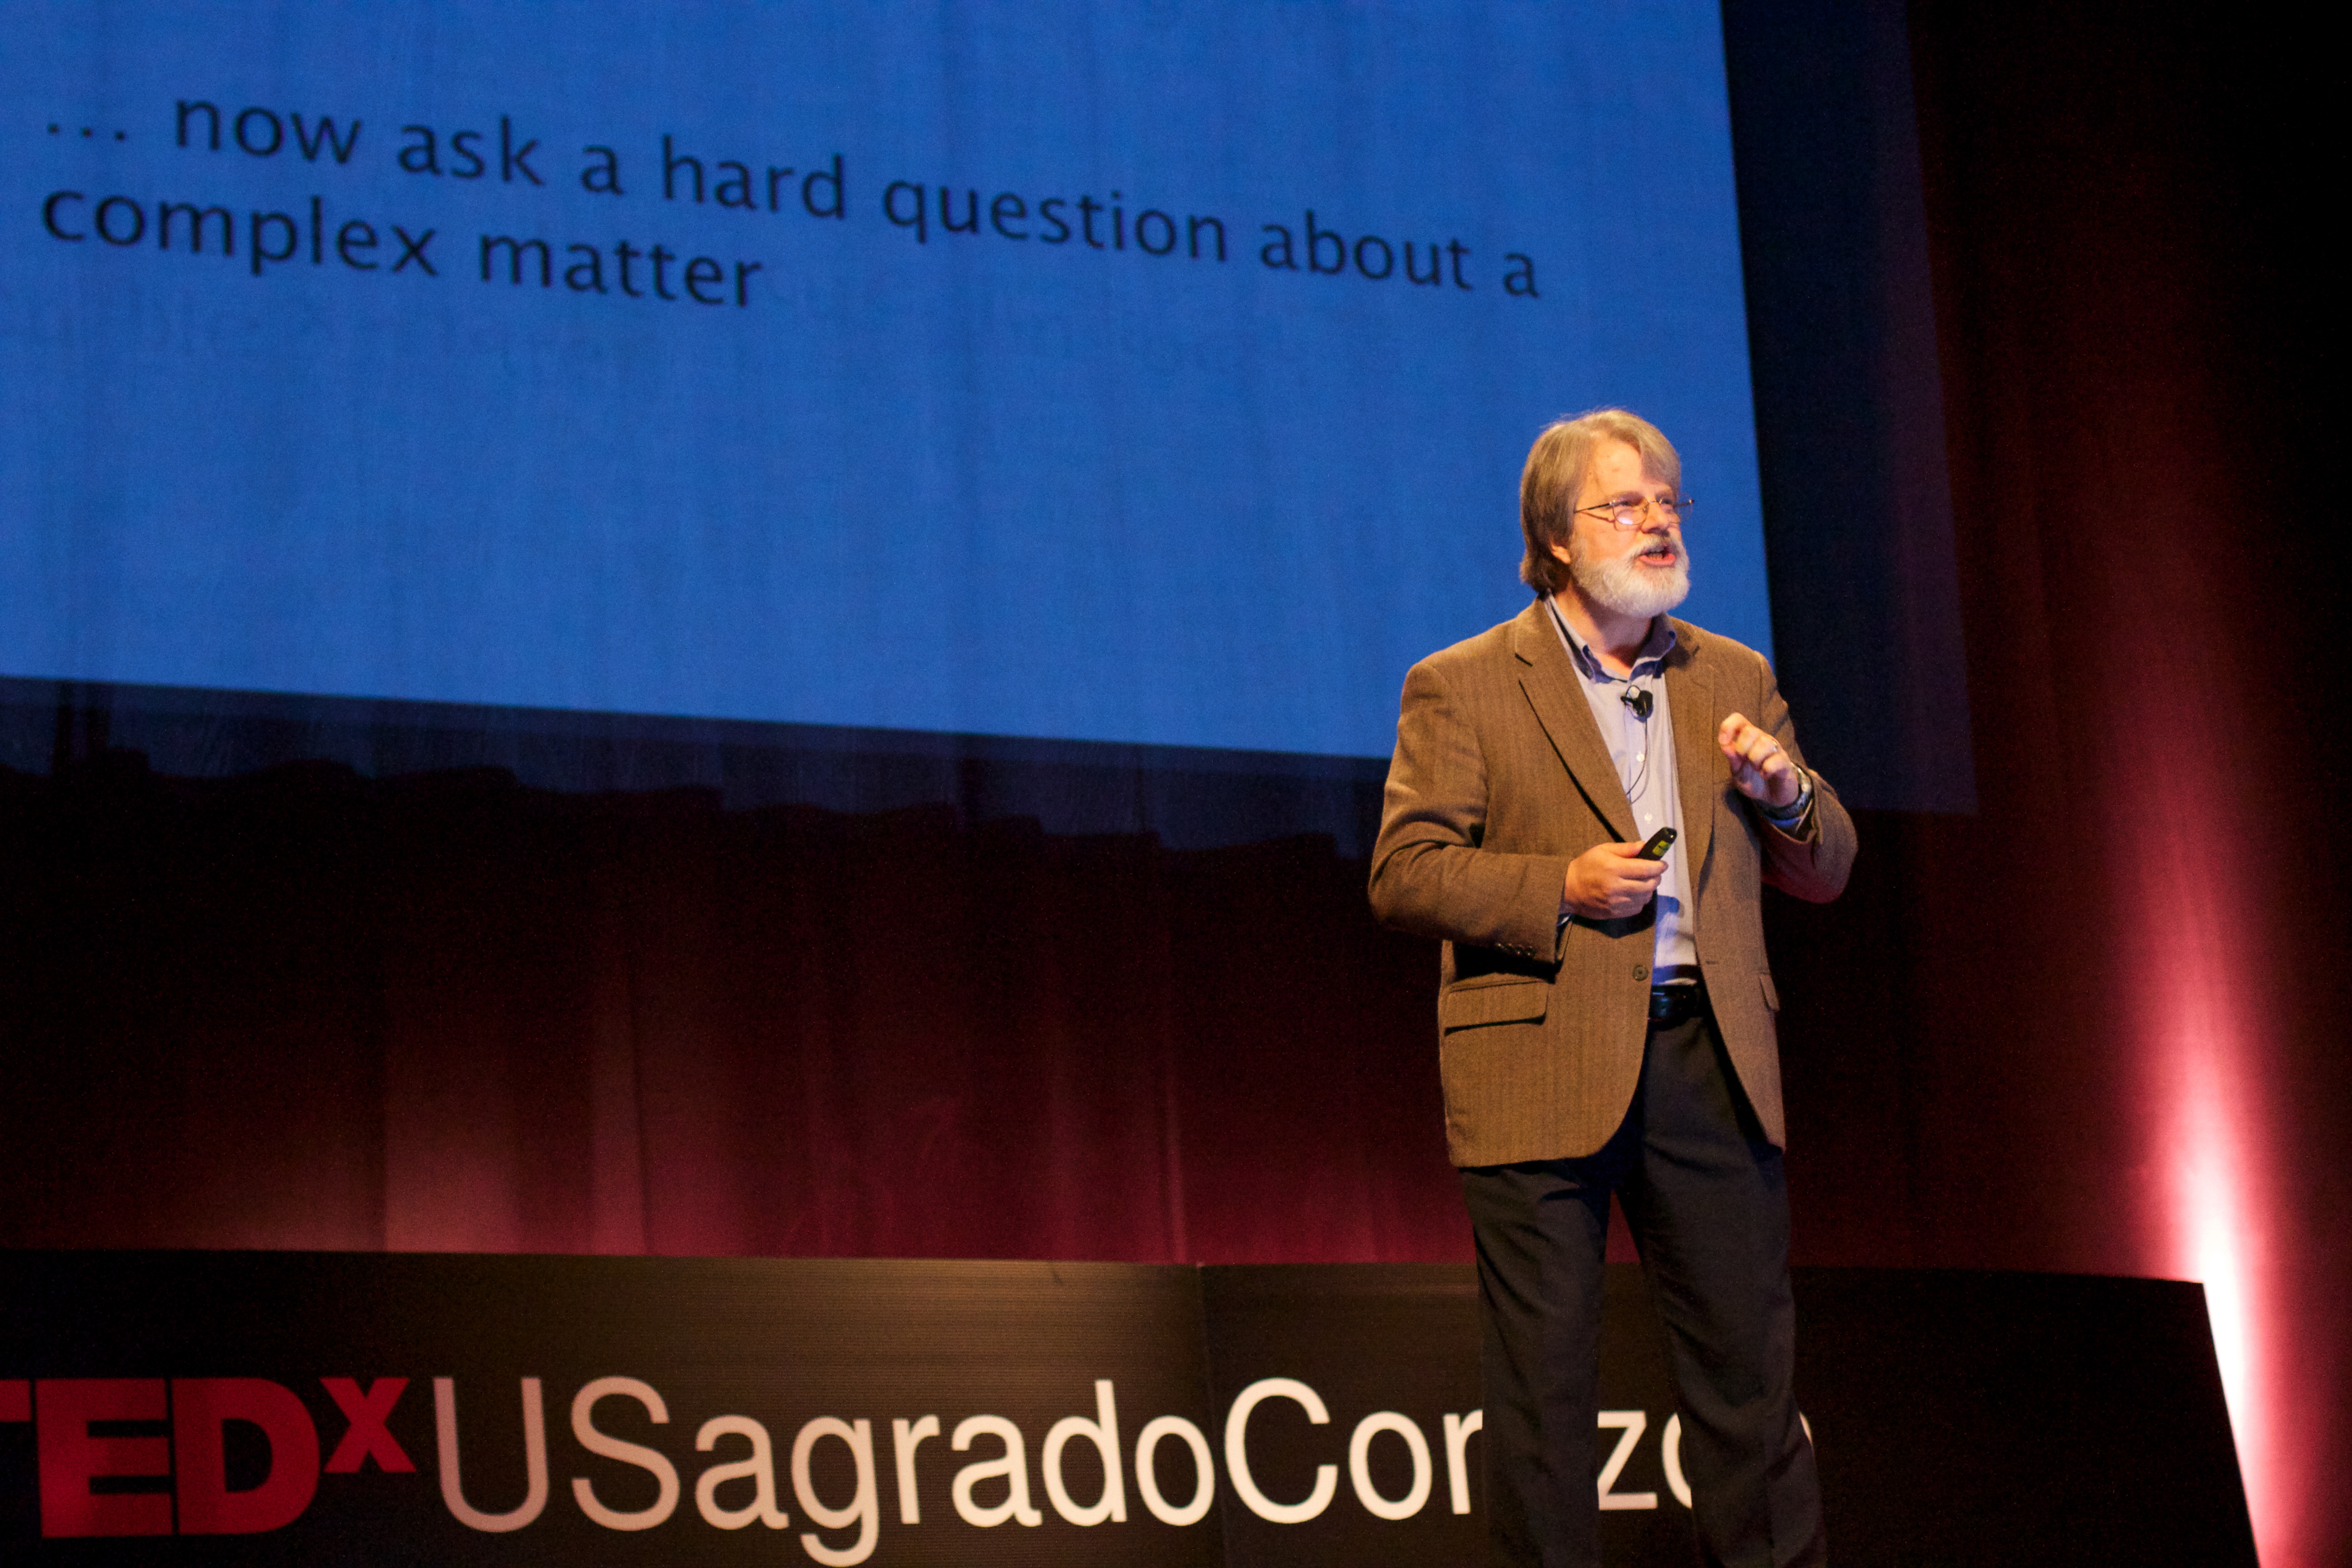
speech, tedxusagrado